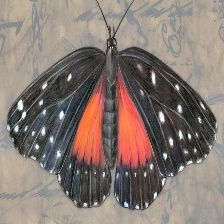
Species: CRIMSON PATCH